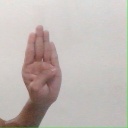
अक्षर: ब